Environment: real
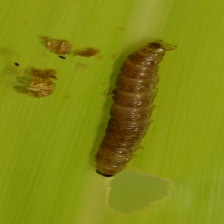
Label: fall_armyworm